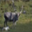
Label: deer